32 Battalion (South Africa)

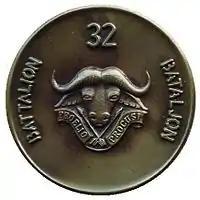
SADF 32 Battalion commemorative medallion

Some of the participants in the alleged 2004 Equatorial Guinea coup d'état attempt were former members of 32 Battalion. Because they were arrested in Zimbabwe, it is not clear whether any of those arrested had full knowledge of their final destination or the alleged plan to carry out a coup d'état.